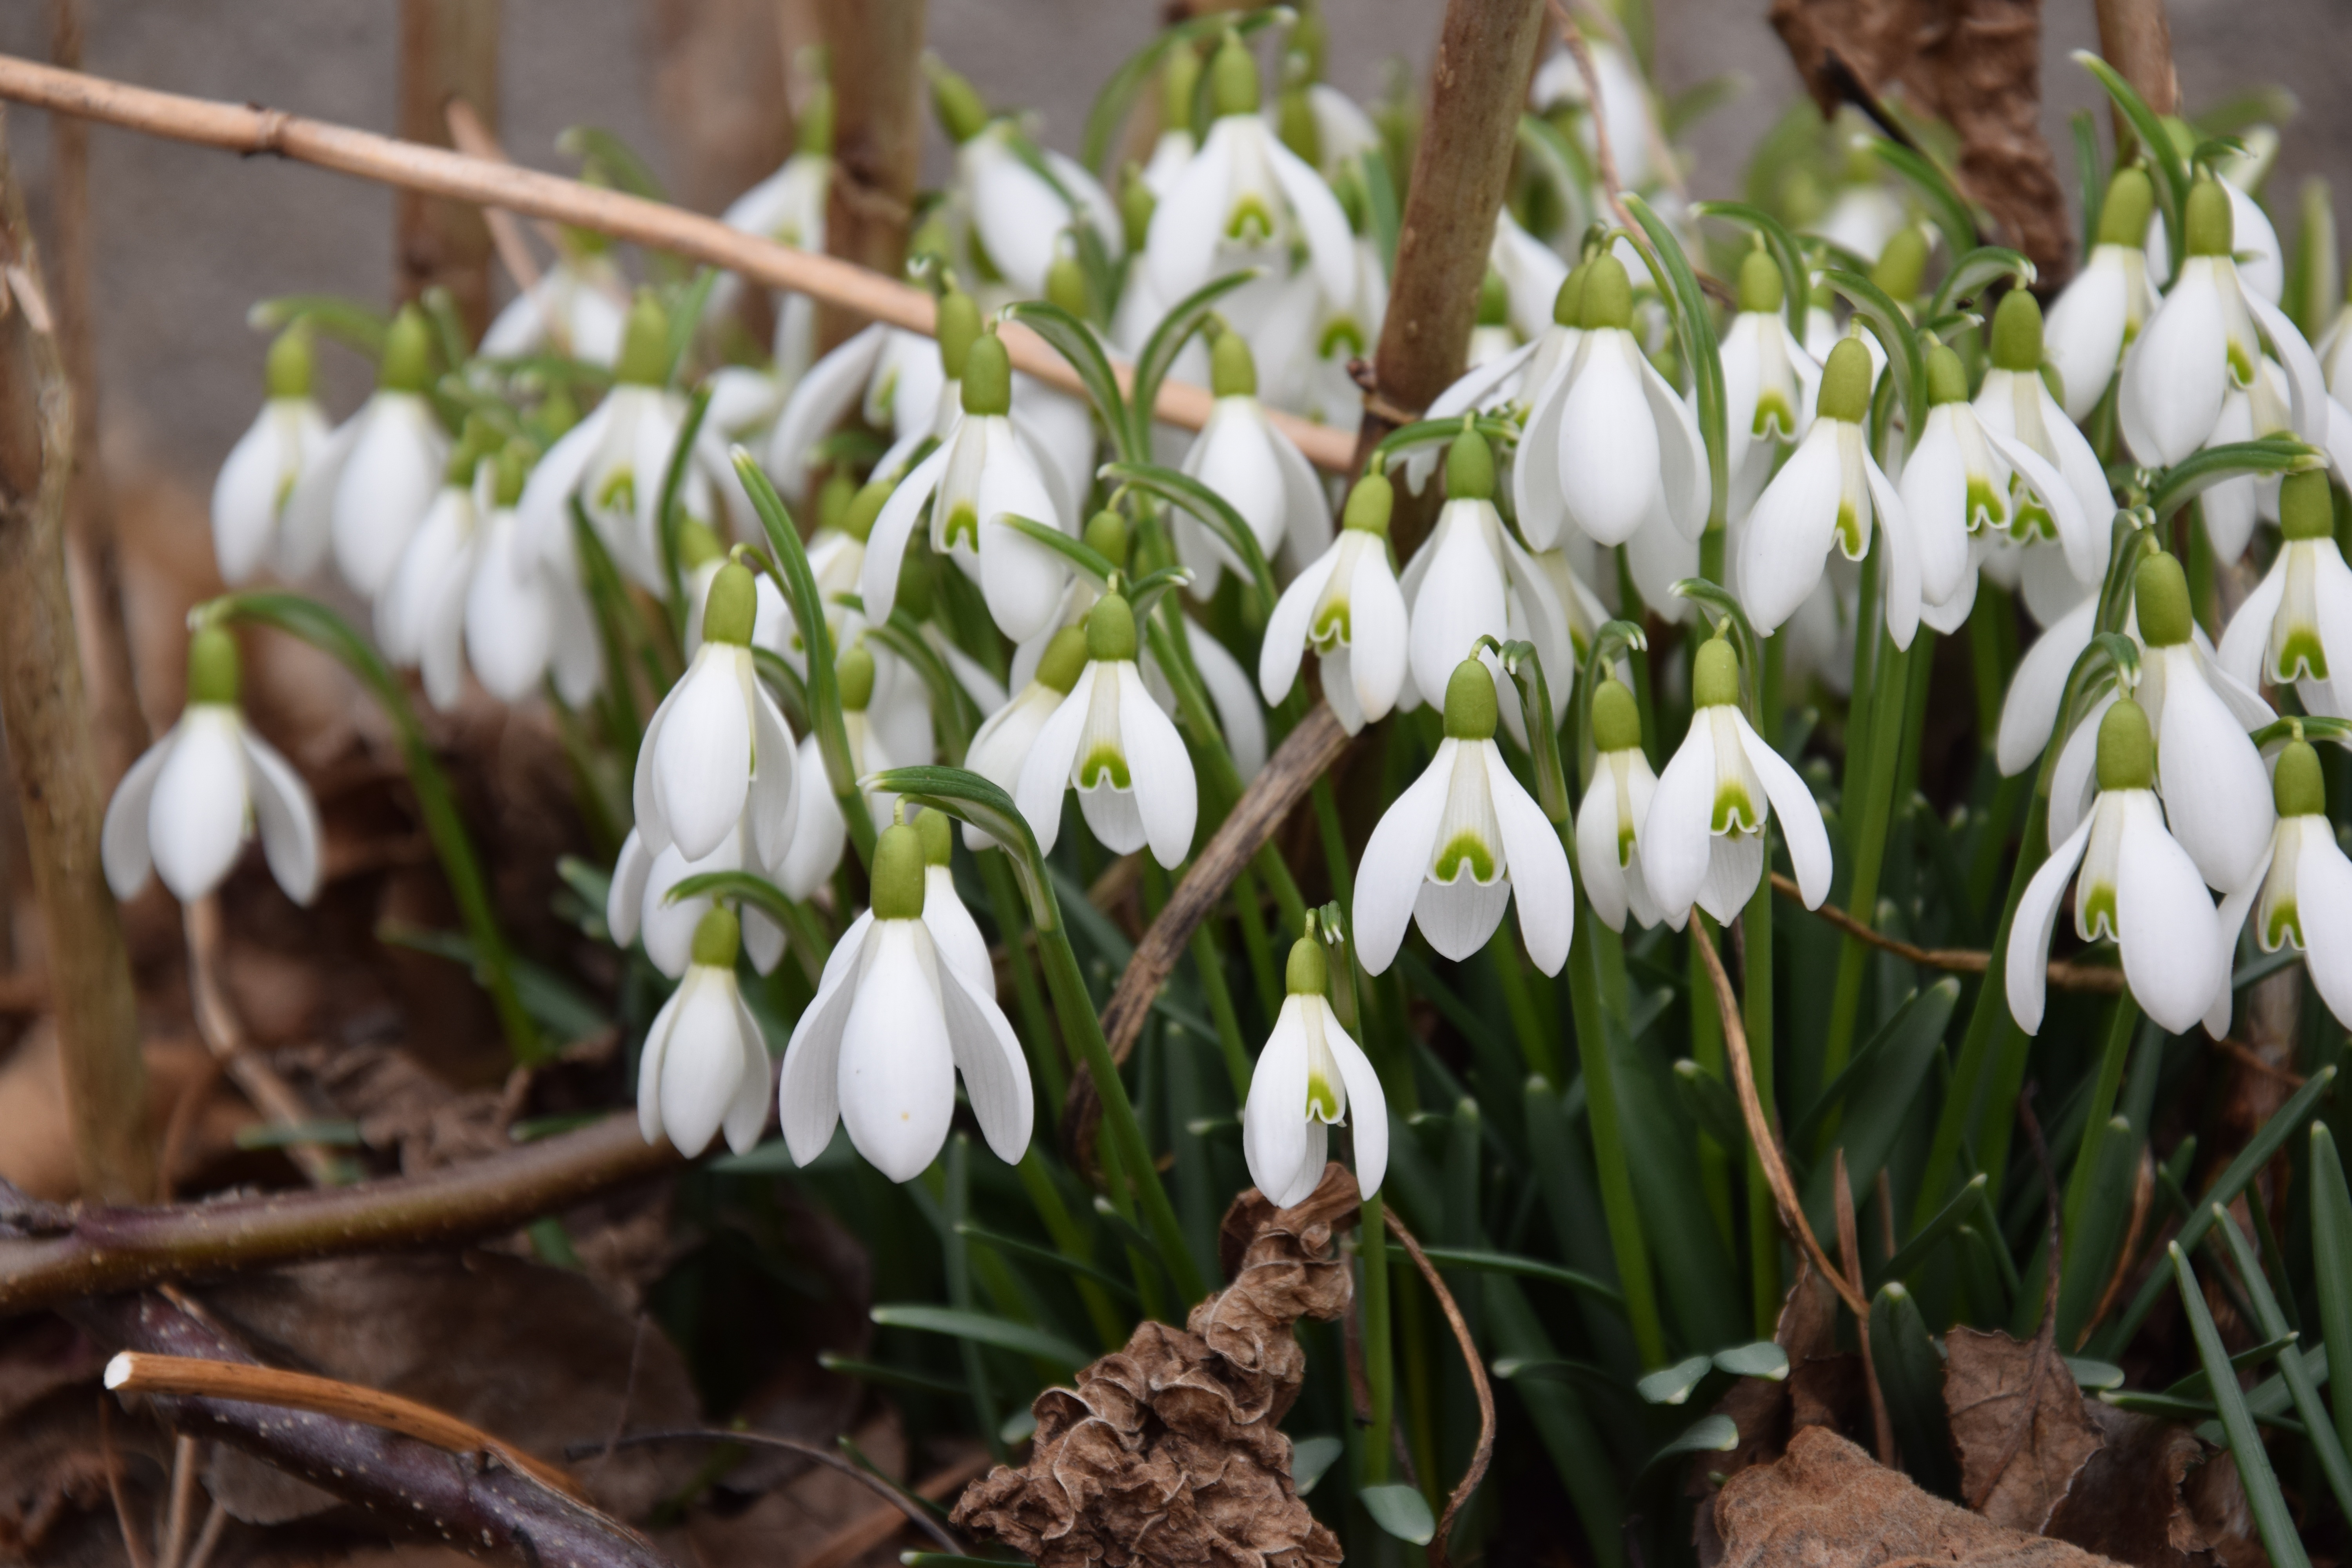
nature, plant, flower, spring, botany, flora, march, snowdrop, february, galanthus, flowering plant, signs of spring, land plant, fawn lily